32X

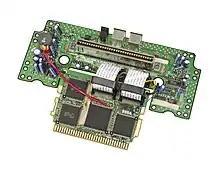
Twin Hitachi 32-bit SH-2 chips power the 32X.

The 32X can be used only in conjunction with a Genesis system. It is inserted into the system like a standard game cartridge. The add-on requires its own separate power supply, a connection cable linking it to the Genesis, and an additional conversion cable for the original model of the Genesis. As well as playing its own library of cartridges, the 32X is backwards-compatible with Genesis games, and can also be used in conjunction with the Sega CD to play games that use both add-ons. The 32X also came with a spacer so it would fit properly with the second model of the Genesis; an optional spacer was offered for use with the Sega Genesis CDX system, but ultimately never shipped due to risks of electric shock when the 32X and CDX were connected. Installation of the 32X also requires the insertion of two included electromagnetic shield plates into the Genesis' cartridge slot.